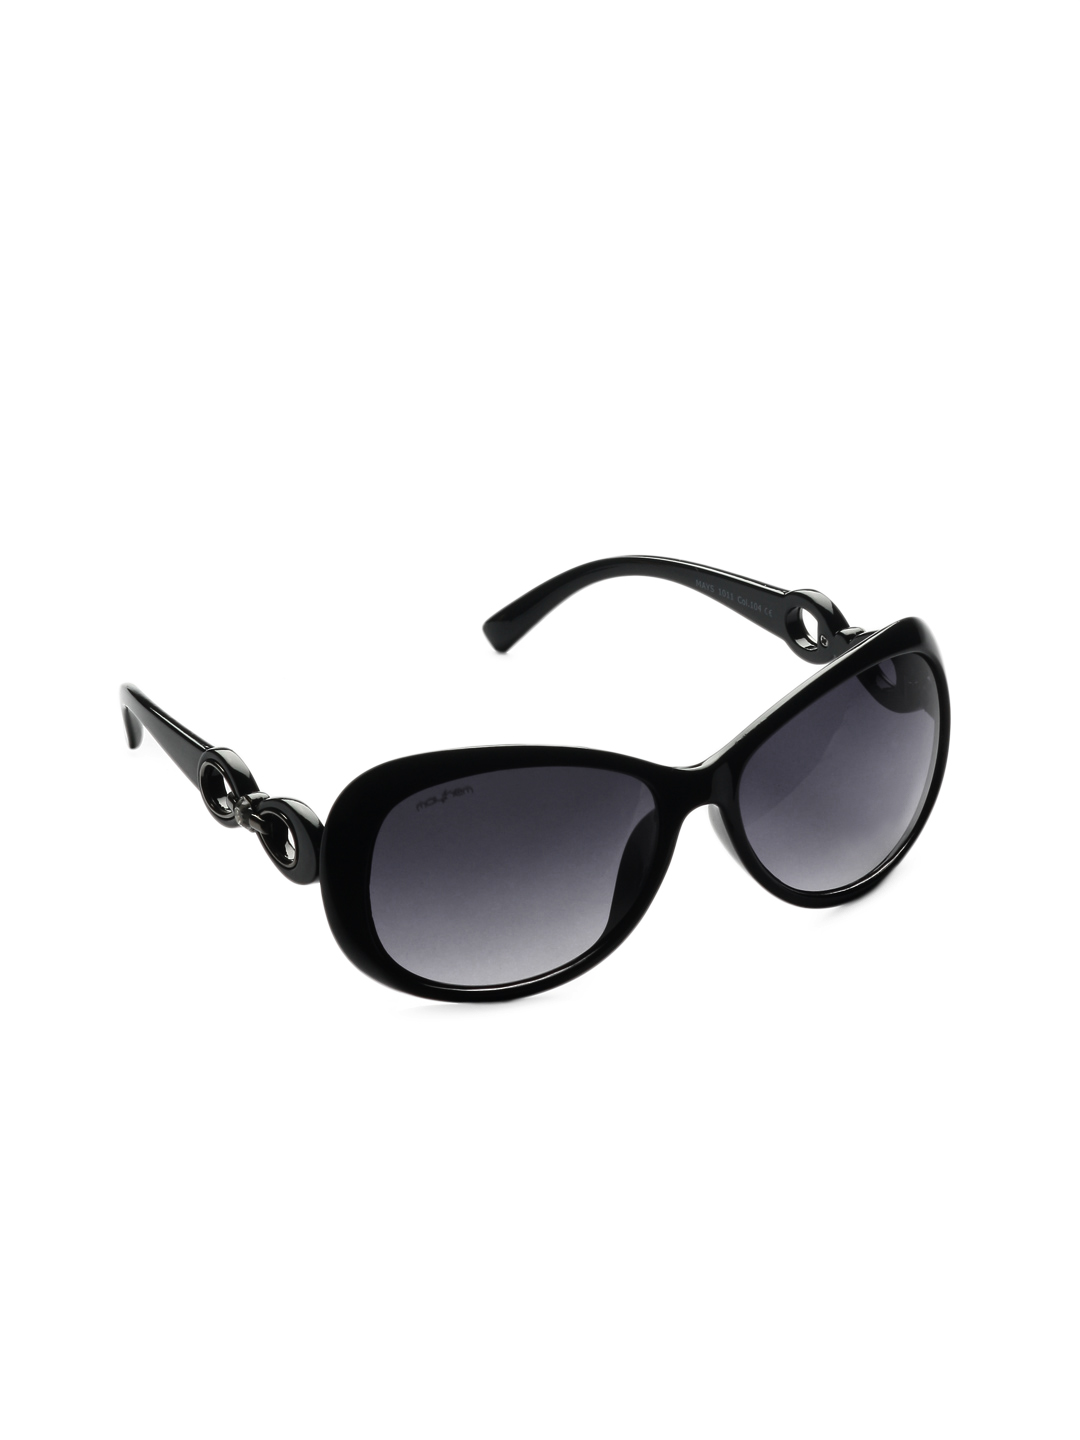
Mayhem Women Sunglasses 1011-104
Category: Accessories / Eyewear / Sunglasses
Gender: Women
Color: Grey
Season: Winter 2016
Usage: Casual